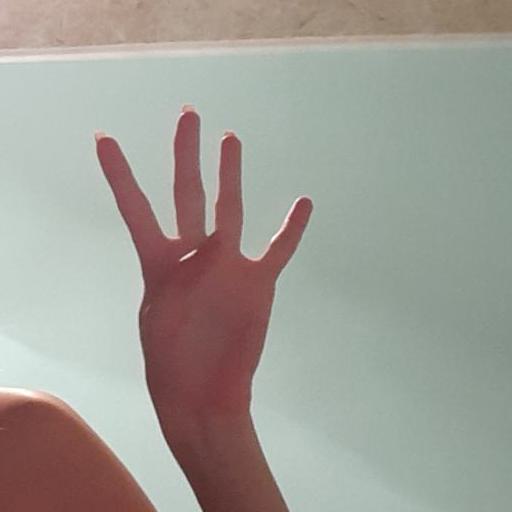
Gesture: four